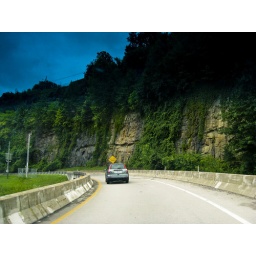
It's common in WV to cut into the side of a hill or mountain to make room for roads or buildings.